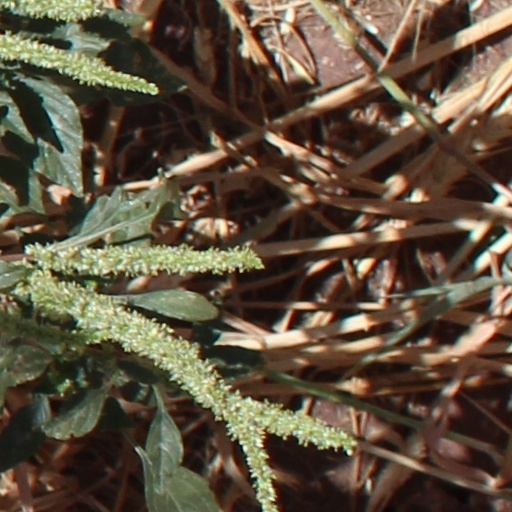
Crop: wheat